Adhiṭṭhāna

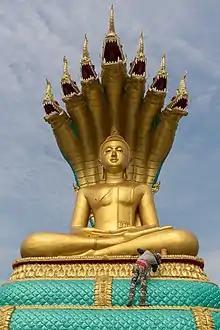
Buddha

While adhiṭṭhāna appears sporadically in the early Pāli Canon, various late-canonical and post-canonical accounts of the Gautama Buddha's past lives contextualize adhiṭṭhāna within the Theravadin ten perfections.